Walter Scott

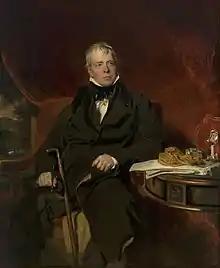
"Portrait of Sir Walter Scott" by Thomas Lawrence,

Sir Walter Scott, 1st Baronet (15 August 1771 – 21 September 1832), was a Scottish novelist, poet, and historian. Many of his works remain classics of European and Scottish literature, notably the novels "Ivanhoe" (1819), "Rob Roy" (1817), "Waverley" (1814), "Old Mortality" (1816), "The Heart of Mid-Lothian" (1818), and "The Bride of Lammermoor" (1819), along with the narrative poems "Marmion" (1808) and "The Lady of the Lake" (1810). He had a major impact on European and American literature.